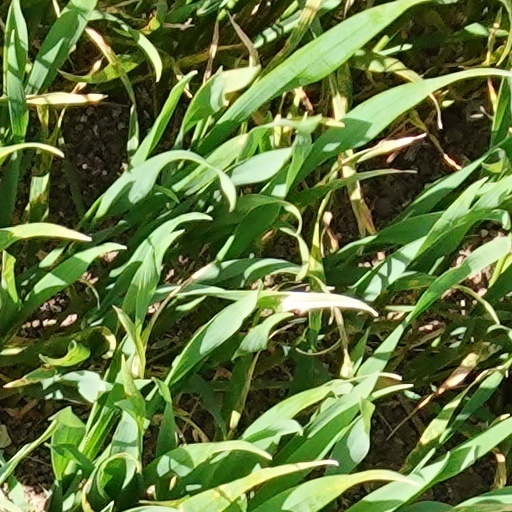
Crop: wheat